Tichborne case

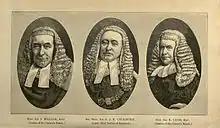
The Tichborne trial judges, left to right: Sir John Mellor; Sir Alexander Cockburn; Sir Robert Lush

From his cell in Newgate, the Claimant vowed to resume the fight as soon as he was acquitted. On 25 March 1872 he published in the "Evening Standard" an "Appeal to the Public", requesting financial help to meet his legal and living costs: "I appeal to every British soul who is inspired by a love of justice and fair play, and is willing to defend the weak against the strong". The Claimant had gained considerable popular support during the civil trial; his fight was perceived by many as symbolising the problems faced by the working class when seeking justice in the courts. In the wake of his appeal, support committees were formed throughout the country. When he was bailed early in April, on sureties provided by Lord Rivers and Guildford Onslow, a large crowd cheered him as he left the Old Bailey.